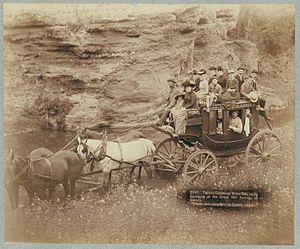
Le coaching ou accompagnement est un accompagnement personnalisé cherchant à améliorer les compétences et la performance d'un individu, d'un groupe ou d'une organisation, grâce à l'amélioration des connaissances, l'optimisation des processus et des méthodes d'organisation et de contrôle.